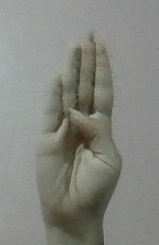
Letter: kaaf